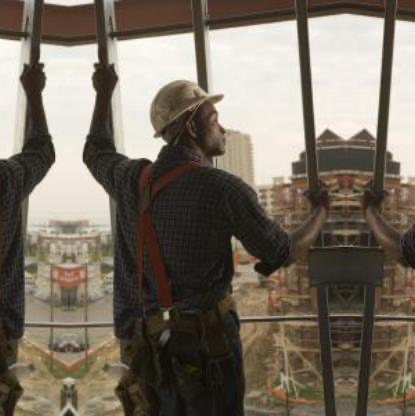
Objects in the image:
label: helmet